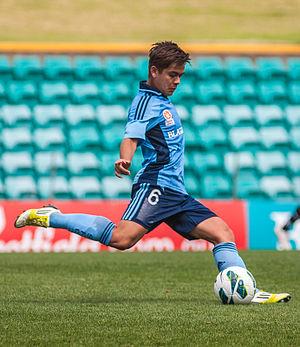
Christopher Josif Hagi Gligor, né le 8 avril 1995 à Sydney, est un footballeur australien, qui évolue au poste de milieu de terrain.